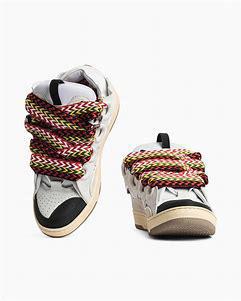
Brand: Lanvin
Model: Curb